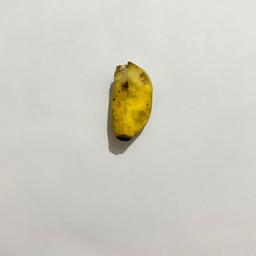
Banana variety: Sabri Kola